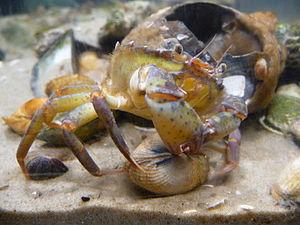
L’évolution des stratégies de prédation est un processus impliquant des changements comportementaux et structuraux au cours des générations dans la recherche et la capture des proies chez une population de prédateurs.